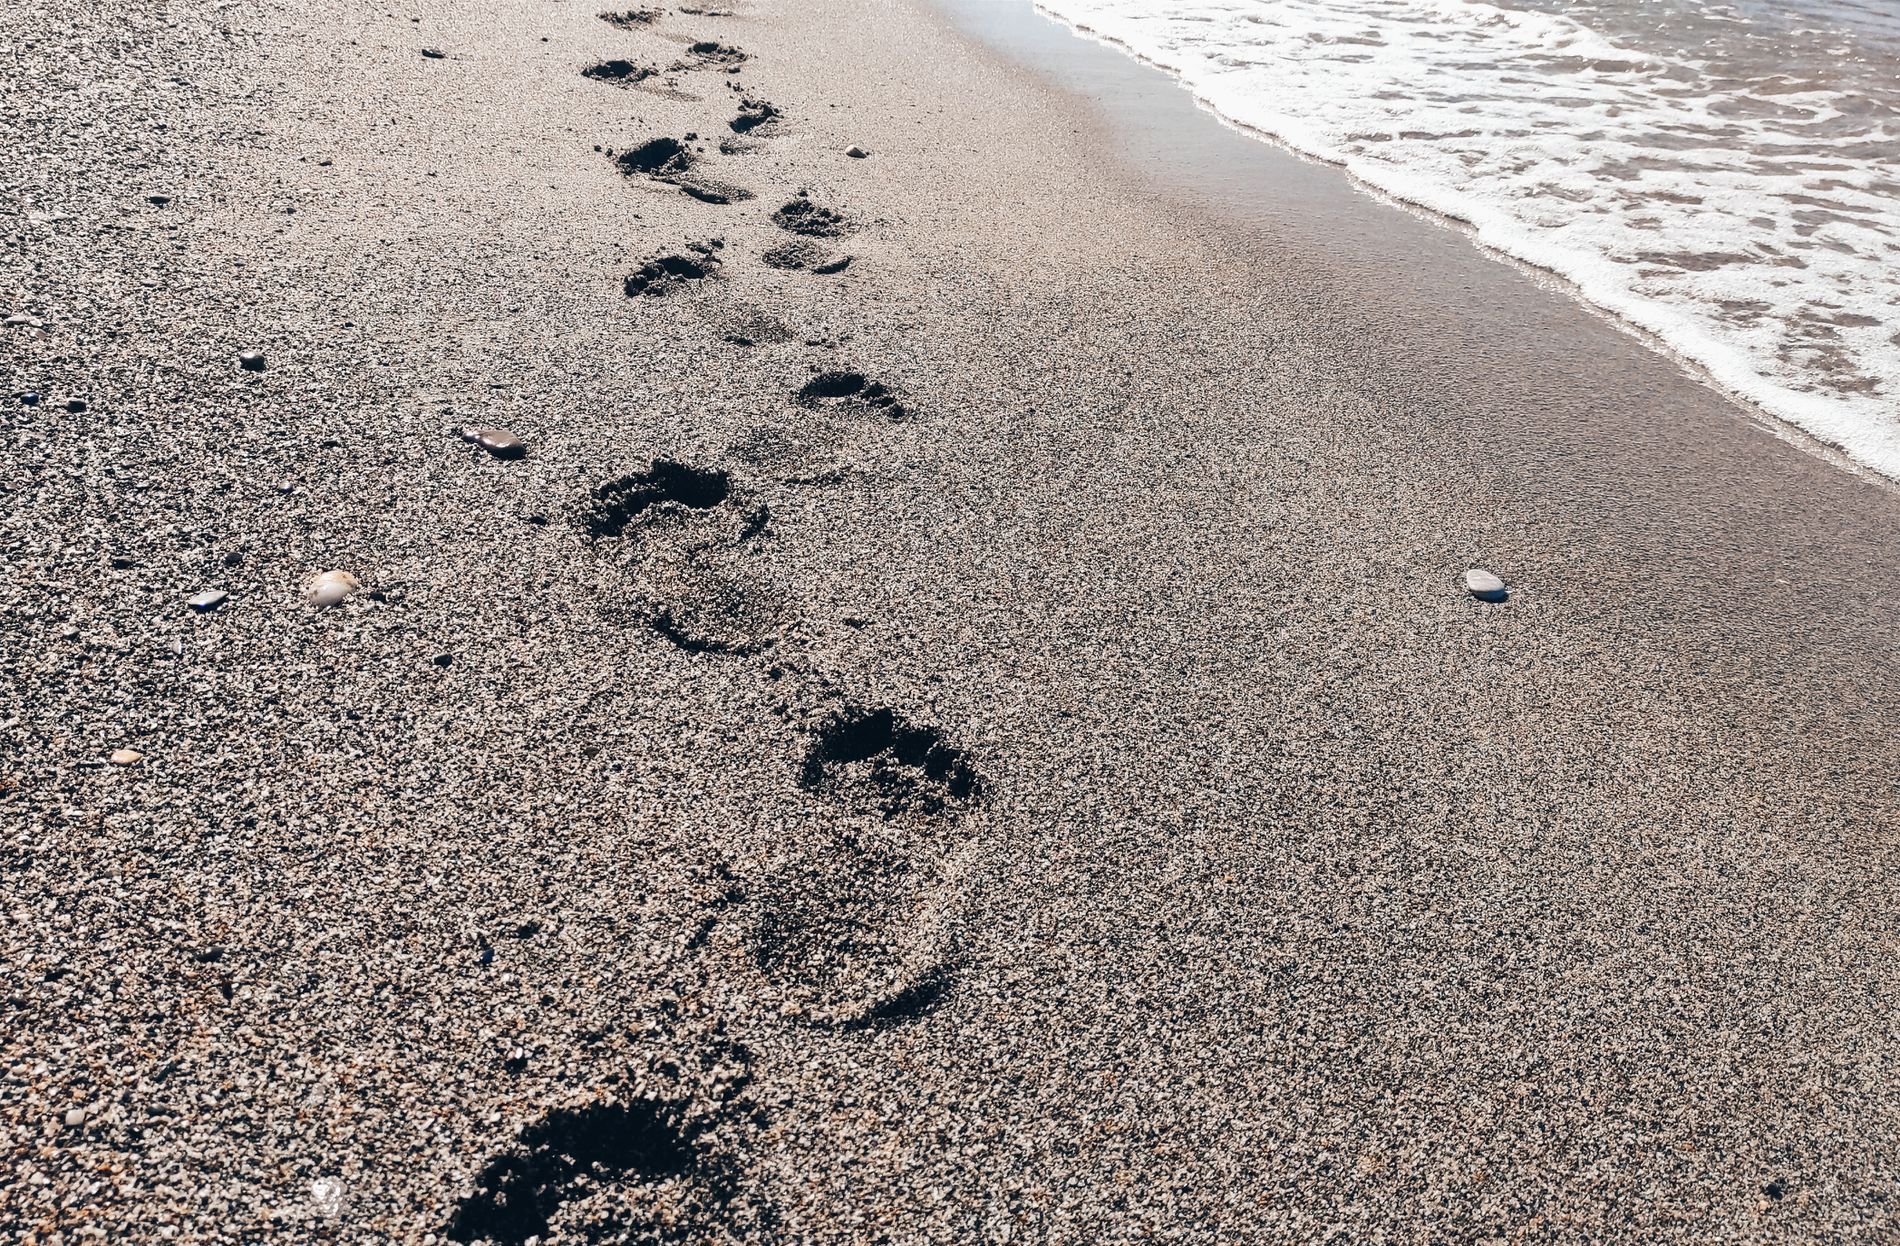
Footprints in the Sand by the Shore
A series of human footprints print along the wet sand near the edge of the shoreline. white foamy waves can be seen at the top right corner of the shot. The sand is grey and wet.
Low-angle shot captures a series of human footprints along the shoreline. The color is grey and wet contrasting with the white foamy waves crating a dynamic scene . The natural light highlights the texture on the sand.
Labels: Beach, Coast, Nature, Outdoors, Sea, Shoreline, Water, Footprint, Soil
Camera: Xiaomi Redmi Note 9 Pro
Aperture: F1.9
Exposure: 1/2160 sec
ISO: 100
Focal length: 5.4 mm